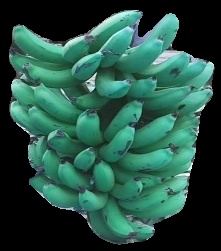
Variety: pachbale
Grade: grade3